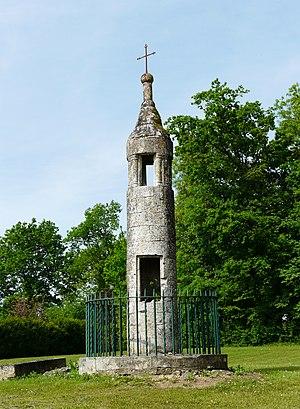
Cet article recense les monuments historiques de l'arrondissement de Périgueux, dans le département de la Dordogne, en France.
La lanterne des morts d'Atur est une lanterne des morts située à Atur, en France.
Atur est une ancienne commune française située dans le département de la Dordogne, en région Nouvelle-Aquitaine.